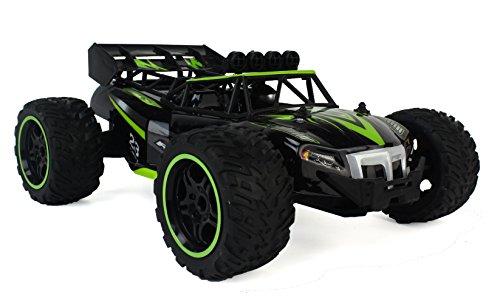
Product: Gallop Ghost Top Speed Remote Control 2.4 GHz RC Green Toy Buggy Car 1:14 Scale Size Ready to Run w/ Working Suspension, Spring Shock Absorbers
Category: Toys & Games | Kids' Electronics
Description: PERFECT FOR OUTDOOR USE: Suitable for On Road Racing · Working Front Independent and Rear Hinged Suspension with Spring Shock Absorbers All Around · Racing Wheels with Premium Rubber Tires.
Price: $44.95
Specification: ProductDimensions:16x8x8inches|ItemWeight:2.18pounds|ShippingWeight:2.17pounds(Viewshippingratesandpolicies)|ASIN:B07788PWMV|Itemmodelnumber:VTYED1703G|Manufacturerrecommendedage:8-18years